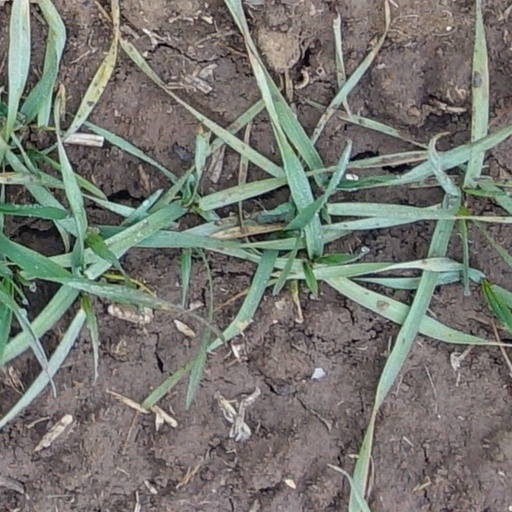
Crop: wheat